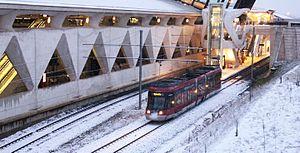
Rhônexpress au départ de la station ""Aéroport Lyon - Saint Exupéry"""